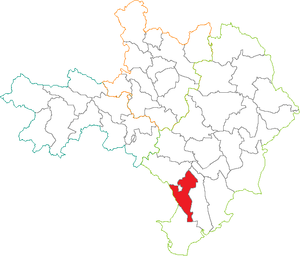
Situation du canton dans le département du Gard (France)
Le canton de Rhôny-Vidourle est une ancienne division administrative du département du Gard, dans l’arrondissement de Nîmes. Cas rare pour les anciens cantons, le nom ne correspond pas à celui de la commune chef-lieu, Aimargues.